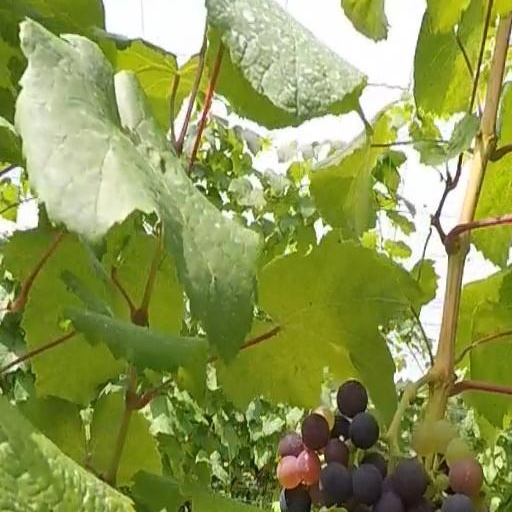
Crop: grape